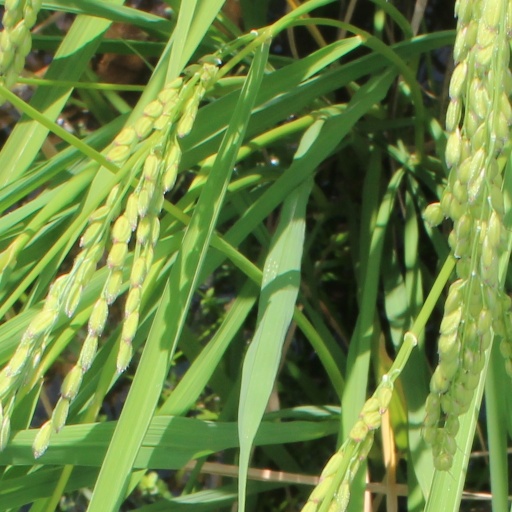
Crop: rice